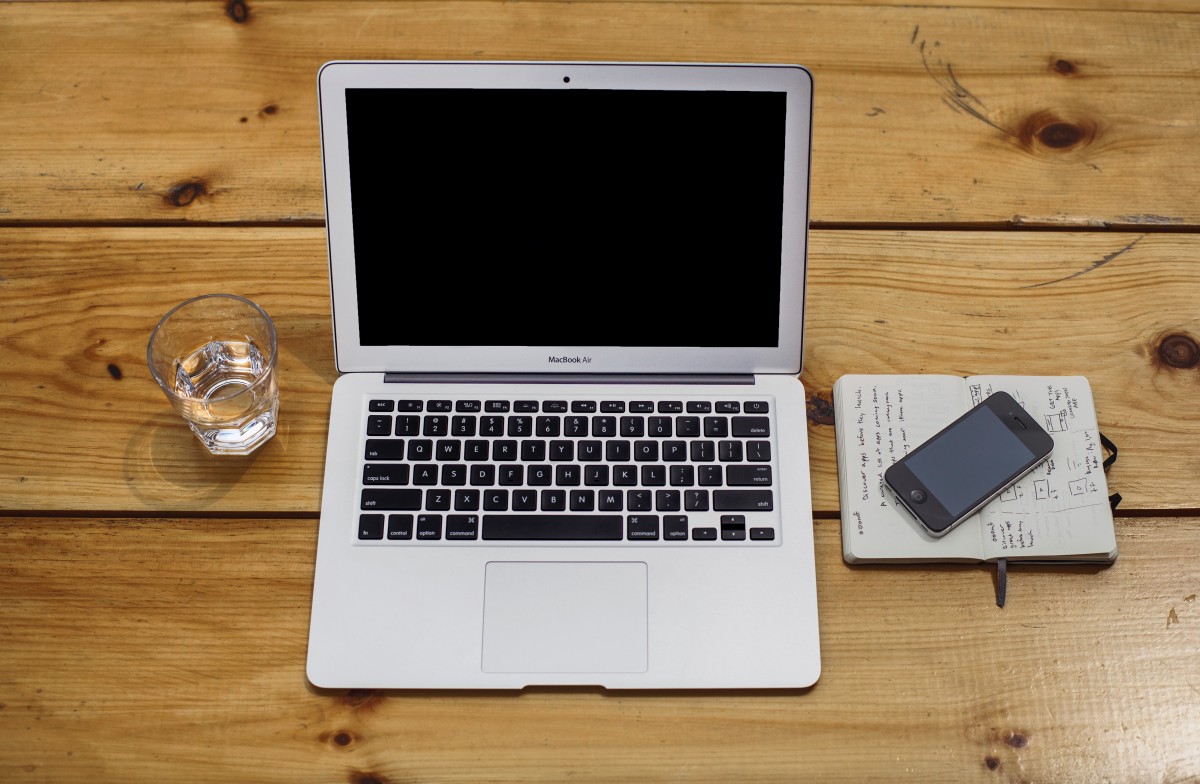
Tags: iphone, macbook, mac, apple, technology, multimedia, personal computer, electronic device